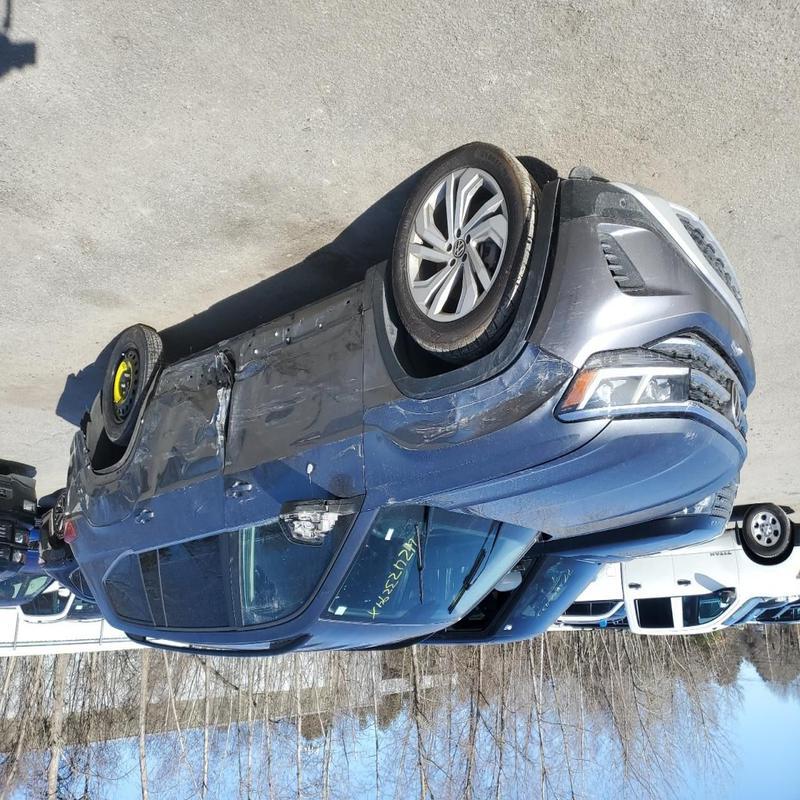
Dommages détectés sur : aile avant gauche, porte avant gauche, porte arrière gauche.
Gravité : majeur